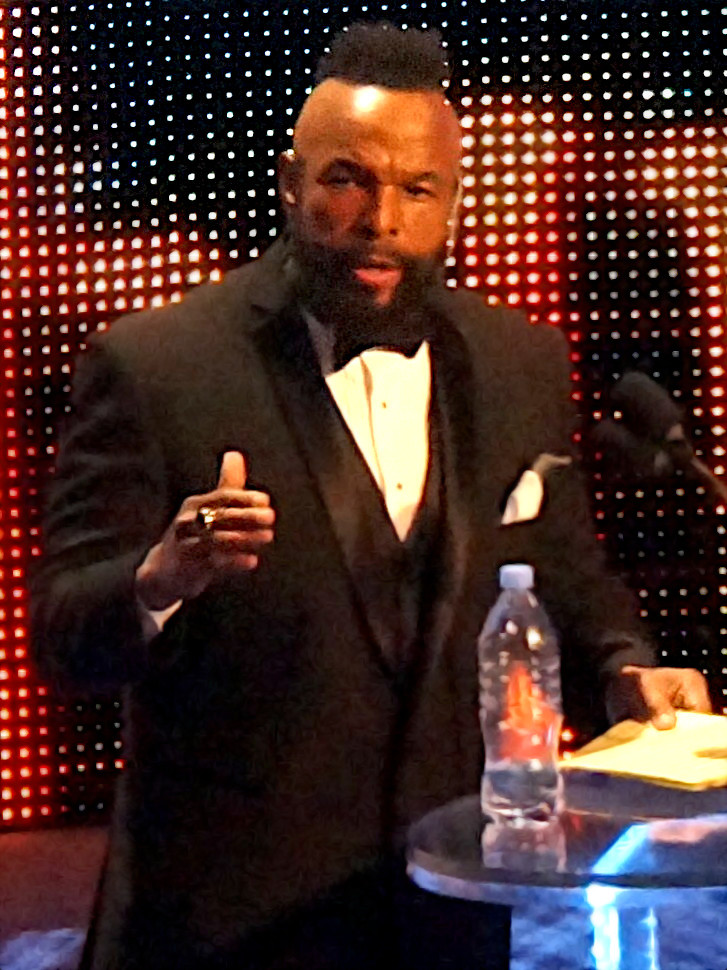
มิสเตอร์ที

| image = Mr T WWE Hall of Fame 2014 (cropped).jpg
| birth_name = Laurence Tureaud
| birth_place = Chicago, Illinois, U.S.
| years_active = 1980–present
| module = Infobox professional wrestler|child=yes
 | height=5 ft 10 in
 | weight=236 lb
 | names = Mr. T
 | debut = March 24, 1985
 | retired = December 27, 1994
| signature = Mr. T signature.svg
มิสเตอร์ที (Mr. T) เกิดวันที่ 21 พฤษภาคม ค.ศ. 1952 มีชื่อจริงว่า Laurence Tureaud เป็นนักแสดงชาวอเมริกัน มีชื่อเสียงจากการแสดงบทนักมวยชื่อ Clubber Lang ในภาพยนตร์เรื่อง ร็อกกี้ 3 ของ ซิลเวสเตอร์ สตอลโลน และได้แสดงภาพยนตร์ซีรีส์ The A-Team ที่ประสบความสำเร็จระหว่างปี 1983-1987 มีการแต่งกายที่เป็นเอกลักษณ์ คือตัดผมทรง โมฮ็อก และสวมสร้อยคอทองคำ หลายๆ เส้น มิสเตอร์ที ร่วมเล่นมวยปล้ำอาชีพในศึก เรสเซิลเมเนีย ของ WWE ในปี 1985 โดยปล้ำประเภทแทคทีมคู่กับ ฮัลค์ โฮแกน และยังแสดงรับเชิญอีกหลายครั้ง ในปี 2014 WWE ได้บรรจุชื่อ มิสเตอร์ที เข้าสู่ หอเกียรติยศดับเบิลยูดับเบิลยูอี
== ผลงานอื่นๆ ==
=== ภาพยนตร์ ===
=== โทรทัศน์ ===
| class="wikitable sortable"
|+
|-
! Year
! Title
! Role
! class="unsortable" | Notes
|-
| rowspan=3|1982
| "Twilight Theater (film)|Twilight Theater"
| Himself/Co-Host
|
|-
| "Silver Spoons"
| rowspan=2|Himself
| Episode: "Me and Mr. T"
|-
| "Saturday Night Live"
| Episode: "Louis Gossett, Jr./George Thorogood & the Destroyers"
|-
| 1983–1987
| '
| B. A. Baracus
| 97 episodes
|-
| rowspan=2|1983
| "Diff'rent Strokes"
| rowspan=2|Himself
| Episode: "Mr. T and Mr. t"
|-
| "Alvin and the Chipmunks (1983 TV series)|Alvin and the Chipmunks"
| Episode: "The C Team"
|-
| 1983-1985
| "Mister T (TV series)|Mister T"
| Himself (voice)
| 30 episodes
|-
| rowspan=3|1984
| "Saturday Night Live"
| Himself/Co-Host
| Episode: "Mr. T and Hulk Hogan/The Commodores"
|-
| "The Toughest Man in the World"
| Bruise Brubaker
| TV Movie
|-
| "Dean Martin Celebrity Roast"
| rowspan=2|Himself
| Special
|-
| 1984–1986, 1988
| "WWF Superstars of Wrestling"
|
|-
| 1987
| "Alice Through the Looking Glass (1987 film)|Alice Through the Looking Glass"
| Jabberwock
| TV Movie
|-
| 1988–1990
| "T. and T."
| rowspan=2|T. S. Turner
| 65 episodes
|-
| 1990
| "Straight Line"
|
|-
| 1991
| "Out of This World (American TV series)|Out of This World"
| rowspan=3|Himself
| Episode: "New Kid on the Block"
|-
| 1994
| "Blossom (TV series)|Blossom"
| Episode: "A Little Help from My Friends"
|-
| 1995
| "Kids Against Crime"
| Trinity Broadcasting Network|TBN
|-
| 1996
| "Martin (TV series)|Martin"
| Mr. Jenkins
| Episode: "Boo's in the House"
|-
| 1999
| "Malcolm & Eddie"
| Calvin
| Episode: "The Wrongest Yard"
|-
| 2003
| "Disney's House of Mouse"
| rowspan=6|Himself
| Episode: "House Ghosts"
|-
| rowspan=2|2004
| "Johnny Bravo"
| Episode: "T is for Trouble"
|-
| '
| Episode: "Today I Am a Clown"
|-
| 2006
| "I Pity the Fool (TV series)|I Pity the Fool"
| 6 episodes
|-
| 2011–2013
| "World's Craziest Fools"
| BBC Three (former)|BBC Three
|-
| 2017
| "Dancing with the Stars (U.S. TV series)|Dancing with the Stars"
| Dancing with the Stars (U.S. season 24)|Season 24
|
== อ้างอิง ==
== บรรณานุกรม ==
*
== แหล่งข้อมูลอื่น ==
*
*
หมวดหมู่:นักแสดงอเมริกัน
หมวดหมู่:นักมวยปล้ำอาชีพชายชาวอเมริกันเชื้อสายแอฟริกัน
หมวดหมู่:บุคคลจากชิคาโก
หมวดหมู่:บอดีการ์ด
หมวดหมู่:ผู้เข้าสู่หอเกียรติยศดับเบิลยูดับเบิลยูอี
หมวดหมู่:หอเกียรติยศและพิพิธภัณฑ์มวยปล้ำอาชีพ